List of current NBA head coaches

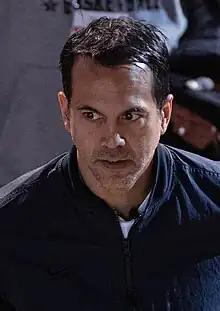
Erik Spoelstra has coached the Miami Heat since 2008, winning two NBA championships with the team.

This list includes the date of hiring and the performance record of National Basketball Association (NBA) head coaches. The league consists of 30 teams, of which 29 are located in the United States and one in Canada. In the NBA, a head coach is the highest ranking coach of a coaching staff.